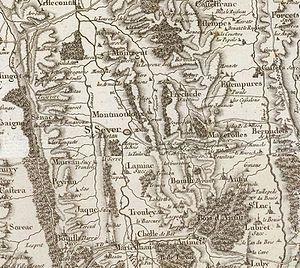
Saint-Sever-de-Rustan sur la Carte de Cassini.
Bouilh-Devant est une commune française située dans le département des Hautes-Pyrénées, en région Occitanie.
Saint-Sever-de-Rustan est une commune française située dans le département des Hautes-Pyrénées, en région Occitanie.
Mansan est une commune française située dans le département des Hautes-Pyrénées, en région Occitanie.
Jacque est une commune française située dans le département des Hautes-Pyrénées, en région Occitanie.
Fréchède est une commune française située dans le département des Hautes-Pyrénées, en région Occitanie.
Moumoulous est une commune française située dans le département des Hautes-Pyrénées, en région Occitanie.
Marseillan est une commune française située dans le département des Hautes-Pyrénées, en région Occitanie.
Laméac est une commune française située dans le département des Hautes-Pyrénées, en région Occitanie.
Sénac est une commune française située dans le département des Hautes-Pyrénées, en région Occitanie.
Bouilh-Péreuilh est une commune française située dans le département des Hautes-Pyrénées, en région Occitanie.
Peyrun est une commune française située dans le département des Hautes-Pyrénées, en région Occitanie.
Trouley-Labarthe est une commune française située dans le département des Hautes-Pyrénées, en région Occitanie.
Chelle-Debat est une commune française située dans le département des Hautes-Pyrénées, en région Occitanie.
Osmets est une commune française située dans le département des Hautes-Pyrénées, en région Occitanie.
Mazerolles est une commune française située dans le département des Hautes-Pyrénées, en région Occitanie.